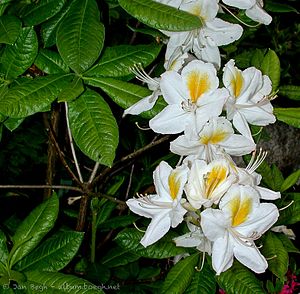
Rhododendron 'Persil'
Rhododendron 'Persil'
Sorten Persil er en meget anvendt Azalea-hybrid, der har rent hvide blomster med et stort, gult øje. Derfor er navnet lånt fra et af datidens mest kendte vaskepulvere. Persil hører til gruppen af Knap Hill-sorter, der alle stammer fra en engelsk planteskole og er formodentlig en Rhododendron luteumhybrid.